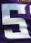
Number: 5